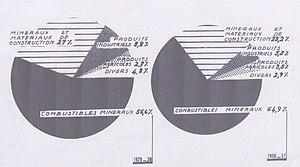
Canal del'Ourcq
Le canal du Centre, aussi connu comme canal du Charolais, relie les vallées de la Loire et de la Saône. Il a été créé entre 1783 et 1793 par la volonté des États de Bourgogne sur le projet de son ingénieur en chef Émiland Gauthey. Il a établi la jonction entre la Saône à Chalon-sur-Saône et la Loire à Digoin.